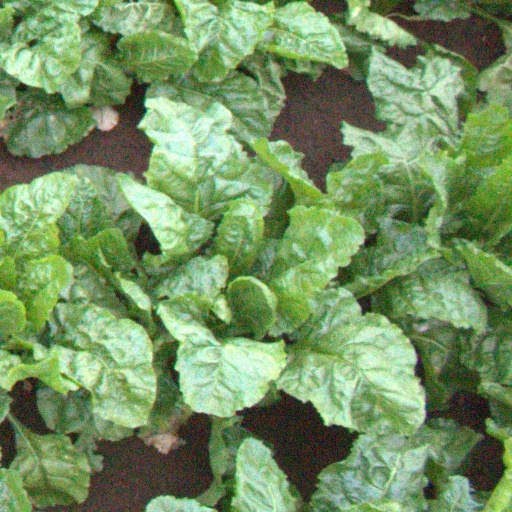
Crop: sugar beet